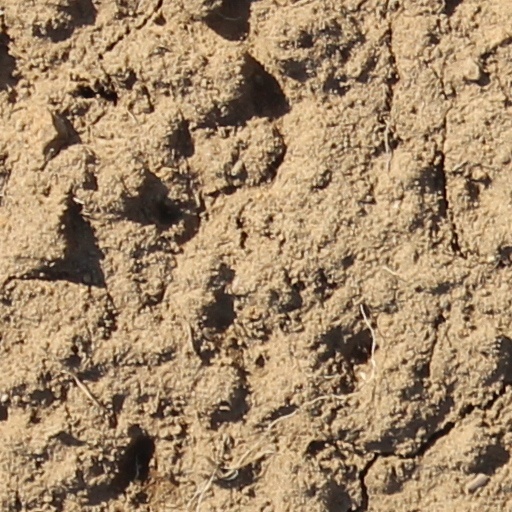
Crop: wheat